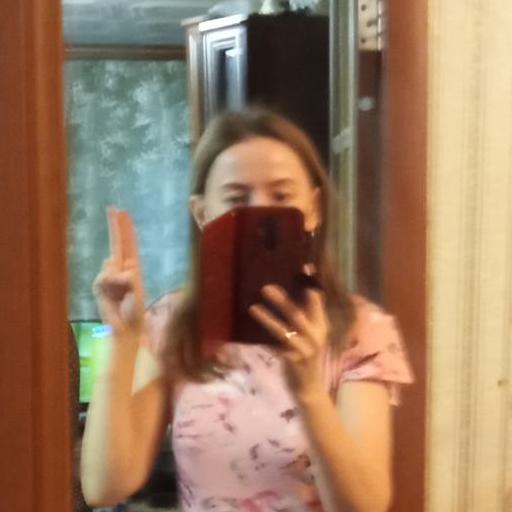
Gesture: no_gesture